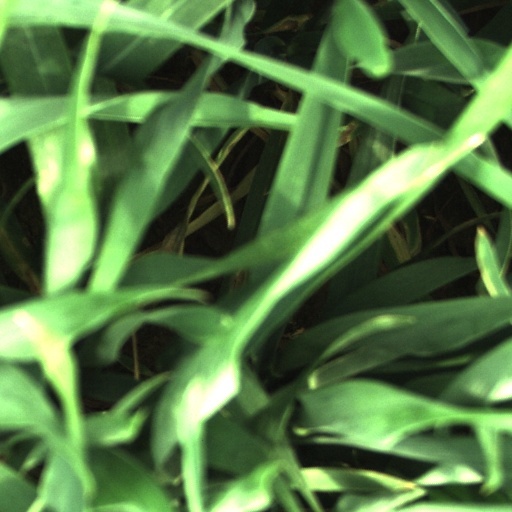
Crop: wheat